Bengali Hindus in Assam

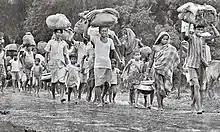
(East Pakistan's Bengali Hindus of Sylhet Division coming to Barak's Cachar district as refugees, 1947)

Since after partition of Bengal in 1947 there were large scale Bengali migration into Assam. Between the period of first patches (1946–1951), around 274,455 Bengali Hindu refugees have arrived from what is now called Bangladesh (former East Pakistan) in various locations of Assam as permanent settlers and again in second patches between (1952–1958) of the same decade, around 212,545 Bengali Hindus from Bangladesh took shelter in various parts of the state permanently. After the 1964 East Pakistan riots many Bengali Hindus have poured into Assam as refugees and the number of Hindu migrants in the state rose to 1,068,455 in 1968 (sharply after 4 years of the riot). The fourth patches numbering around 347,555 have just arrived after Bangladesh liberation war of 1971 as refugees and most have decided to stay back in Assam afterwards.